Marin County, California

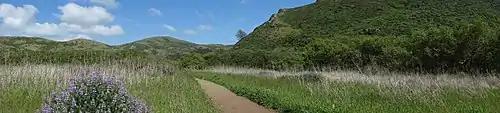
Looking east along the Tennessee Valley Trail, part of the Golden Gate National Recreation Area

In 1595, Sebastian Cermeno lost his ship, the "San Agustin", while exploring the Marin Coast. The Spanish explorer Vizcaíno landed about twenty years after Drake in what is now called Drakes Bay. However the first Spanish settlement in Marin was not established until 1817 when Mission San Rafael Arcángel was founded partly in response to the Russian-built Fort Ross to the north in what is now Sonoma County.